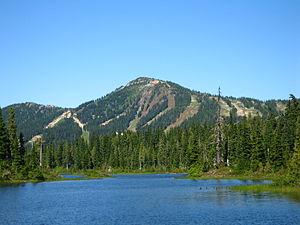
Le mont Washington est une montagne située sur l'île de Vancouver, dans la province canadienne de Colombie-Britannique. Avec une altitude de 1 594 m, il accueille la station de ski de Mount Washington Alpine Resort. Il tire son nom du contre-amiral John Washington, hydrographe de la Royal Navy.